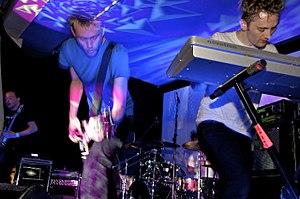
Cet article est une liste de groupes de post-rock classés par ordre alphabétique.
65daysofstatic, aussi appelé 65days ou 65 dos, est un groupe de post-rock instrumental britannique, originaire de Sheffield, en Angleterre. Le groupe compte huit albums studio à son actif : The Fall of Math, One Time for All Time, The Destruction of Small Ideas, We were Exploding Anyway, Silent Running, Wild Light, No Man's Sky: Music for an Infinite Universe et replicr, 2019.